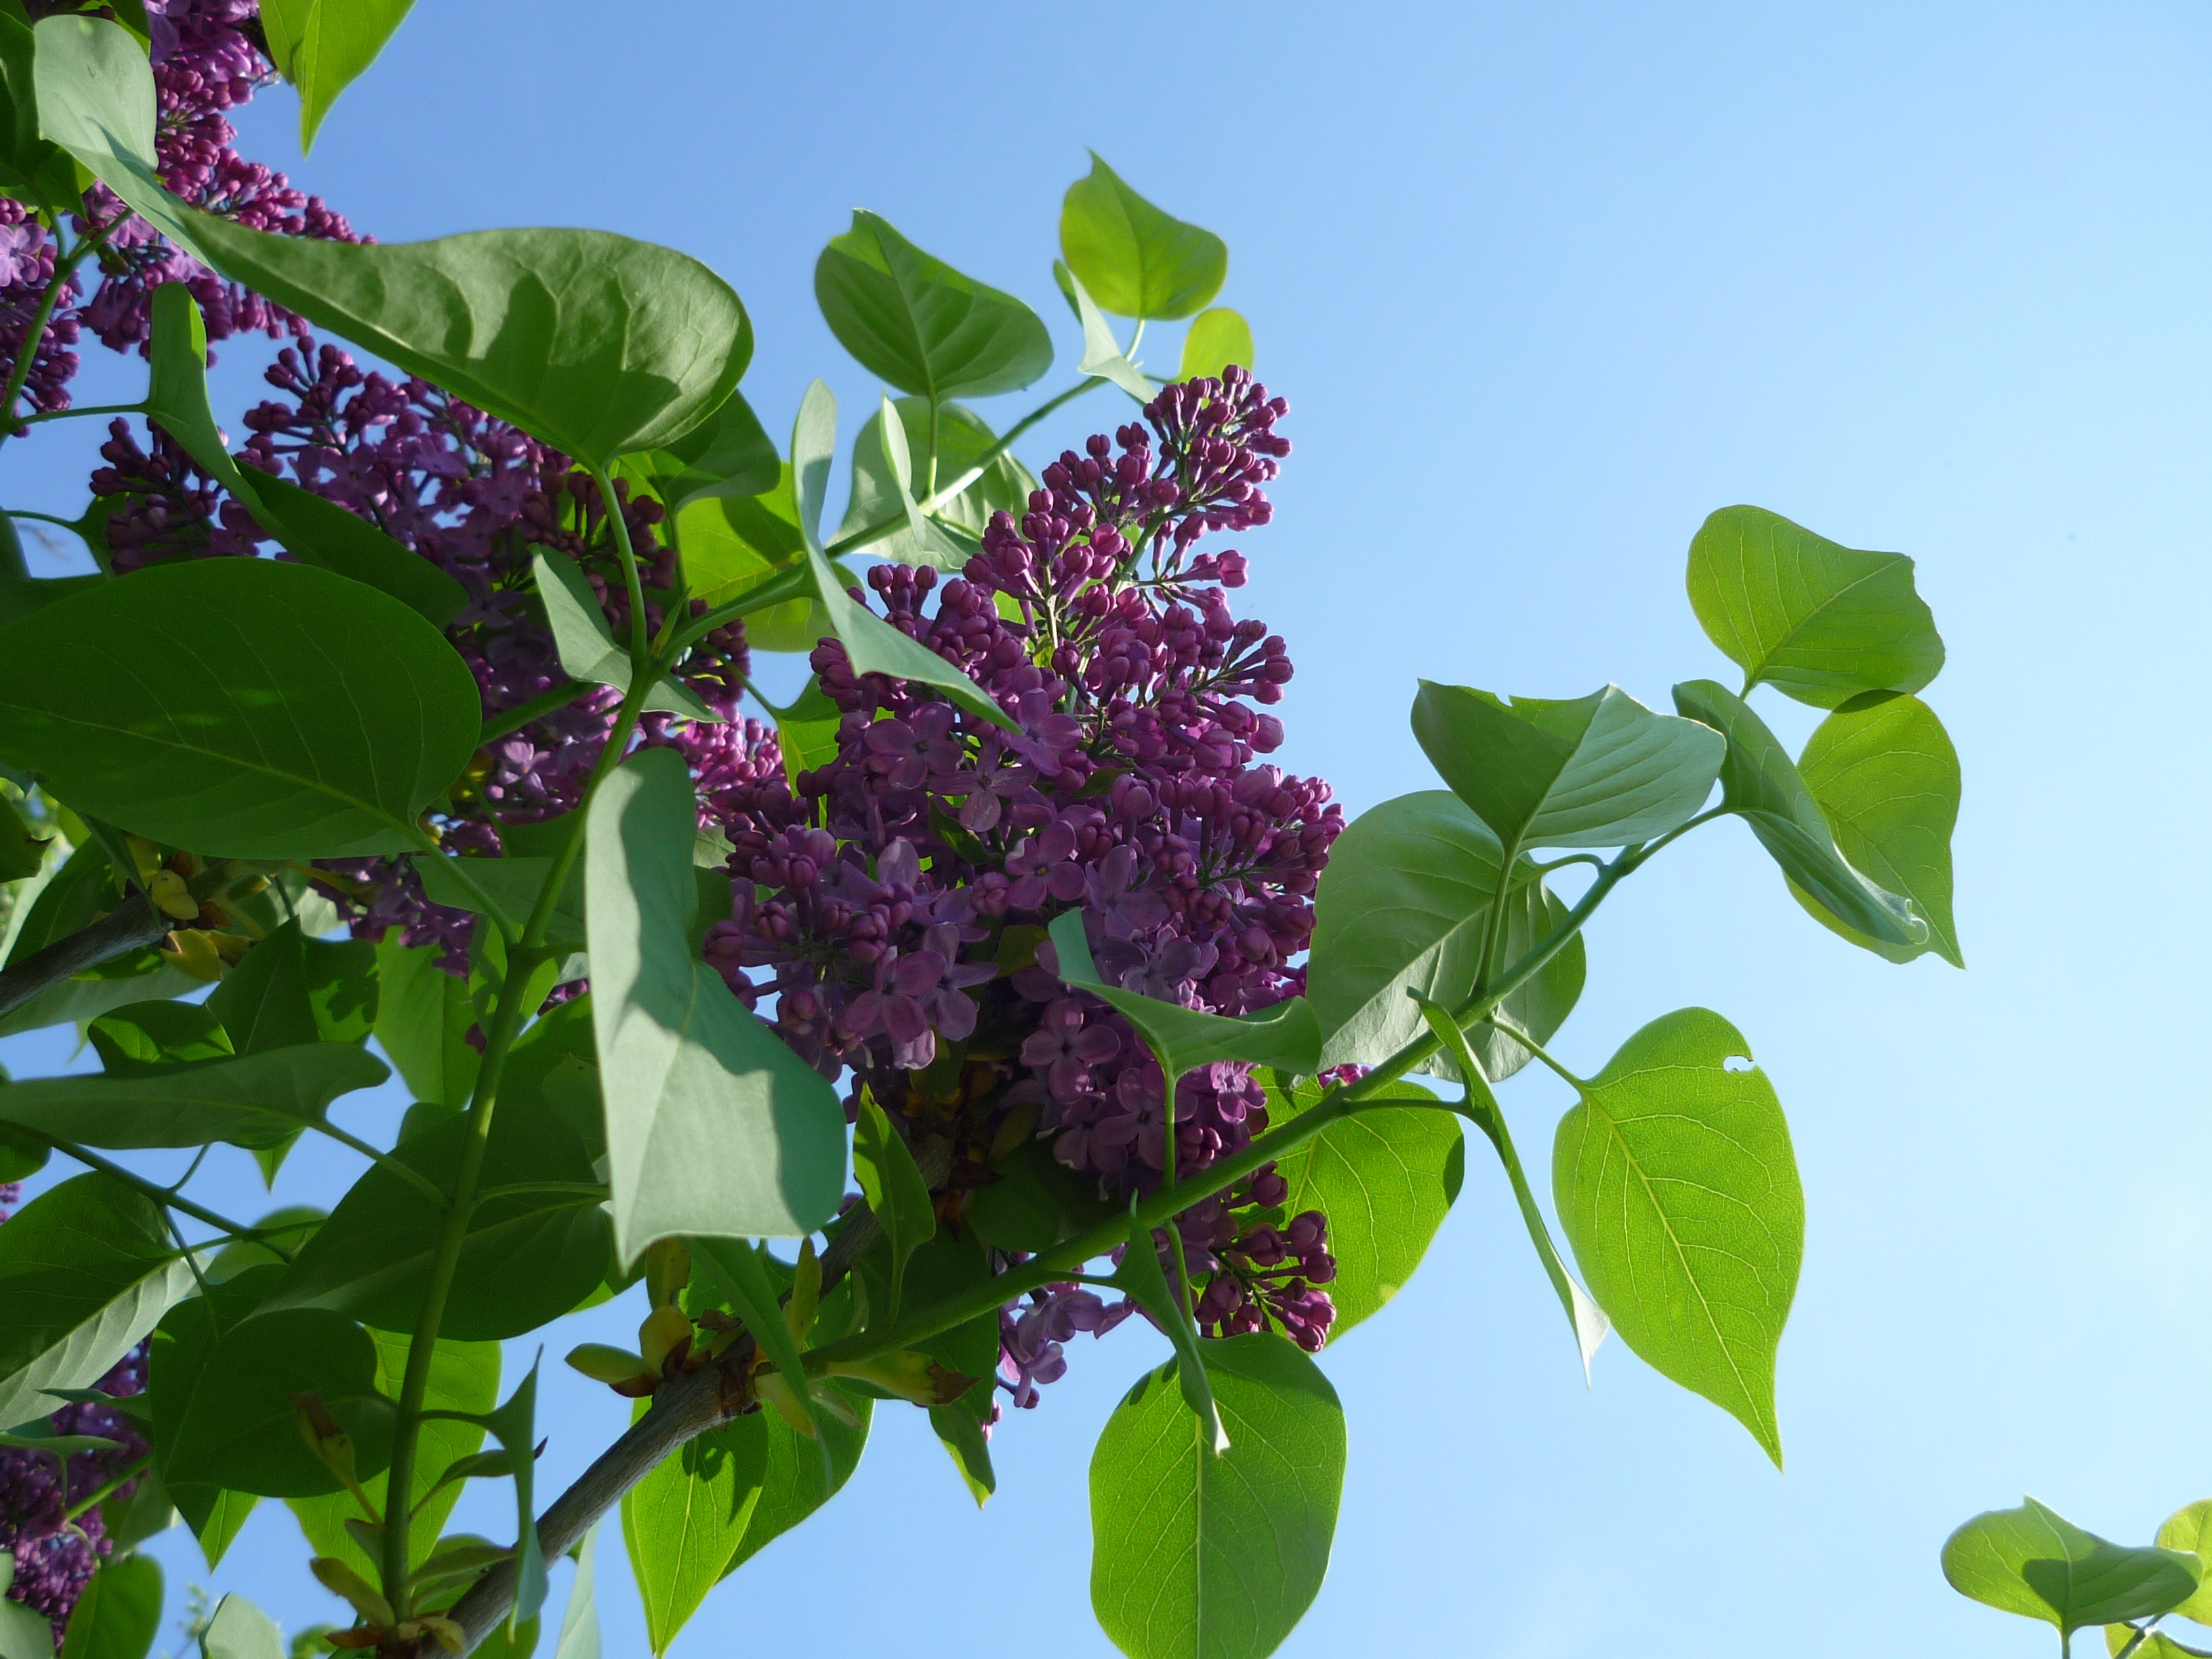
tree, branch, blossom, plant, fruit, leaf, flower, purple, bloom, bush, food, spring, produce, botany, flora, shrub, lilac, tender, lilac flower, flowering plant, lilac bush, coccoloba uvifera, land plant, fliederblueten